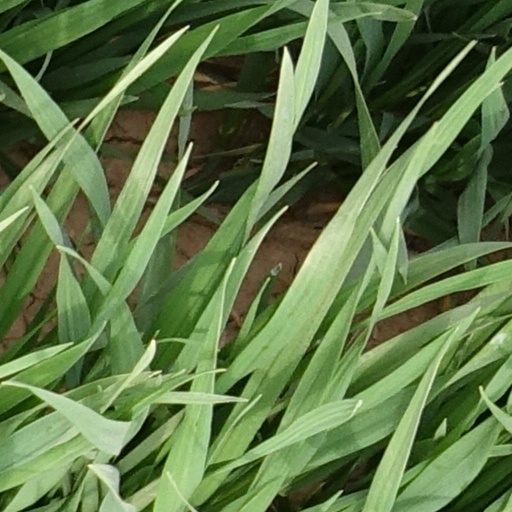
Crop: wheat